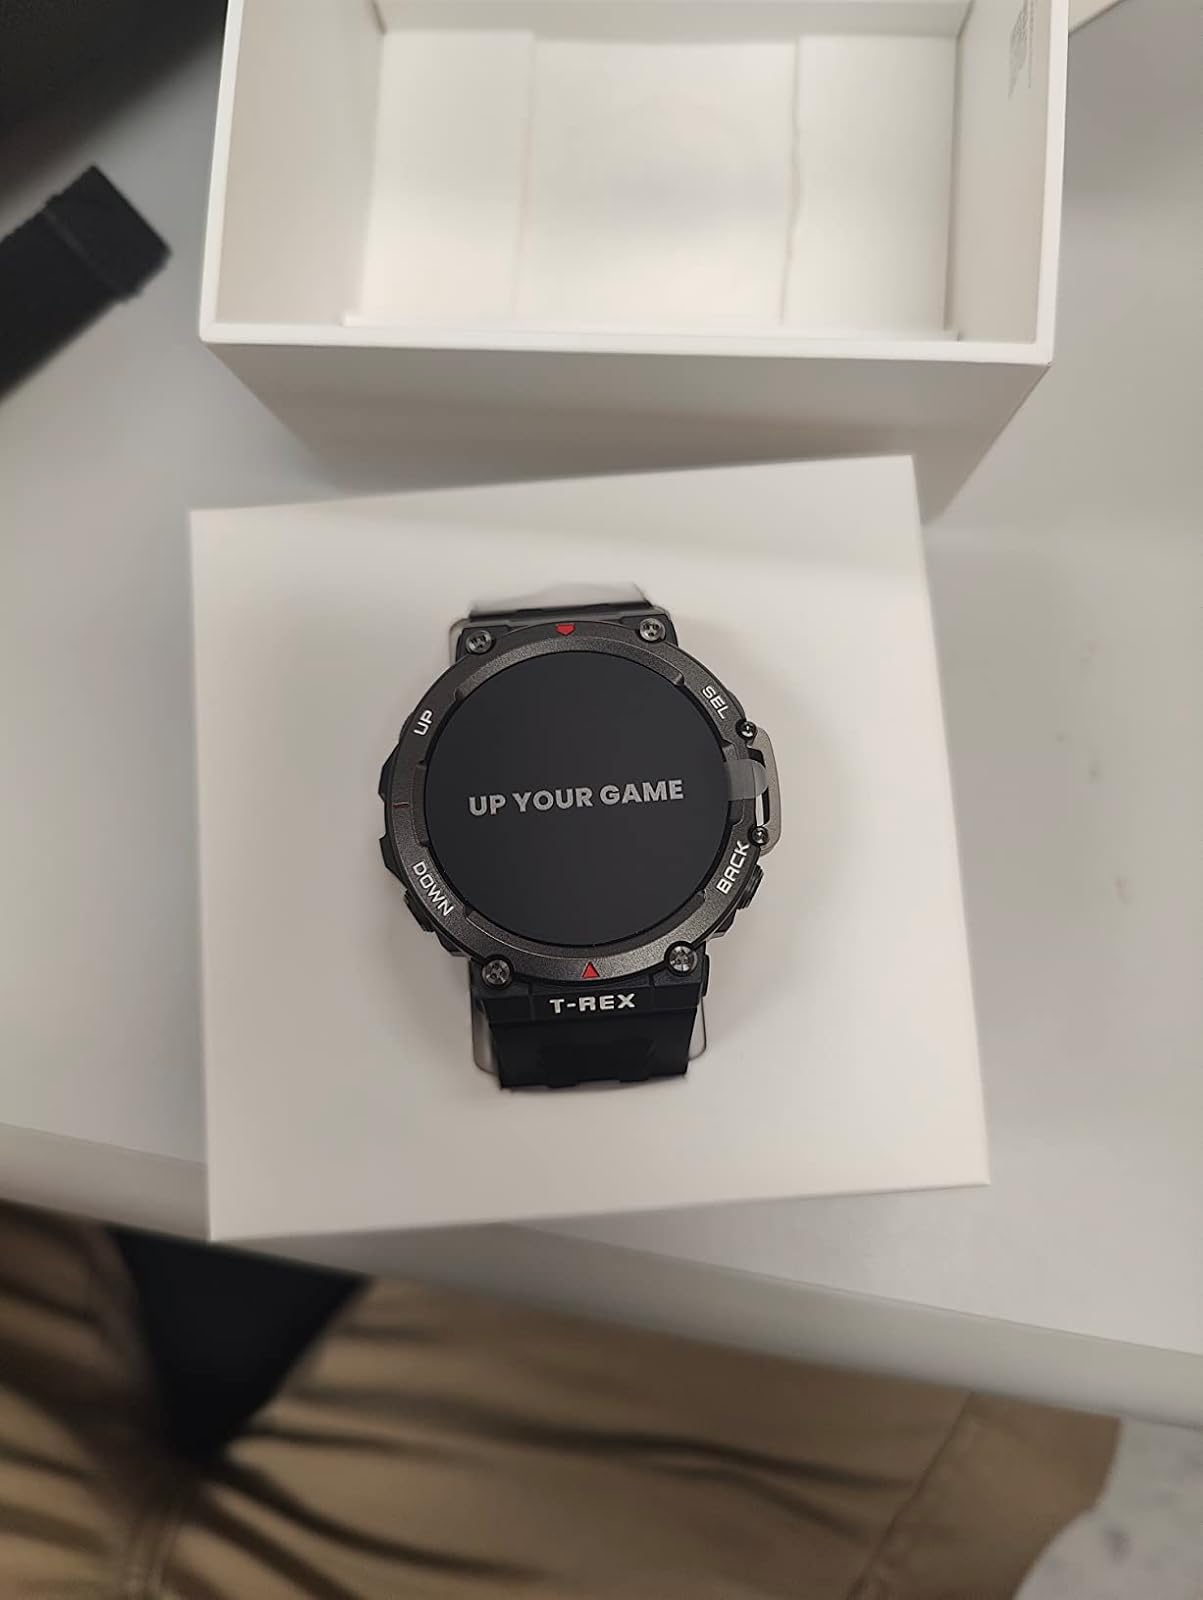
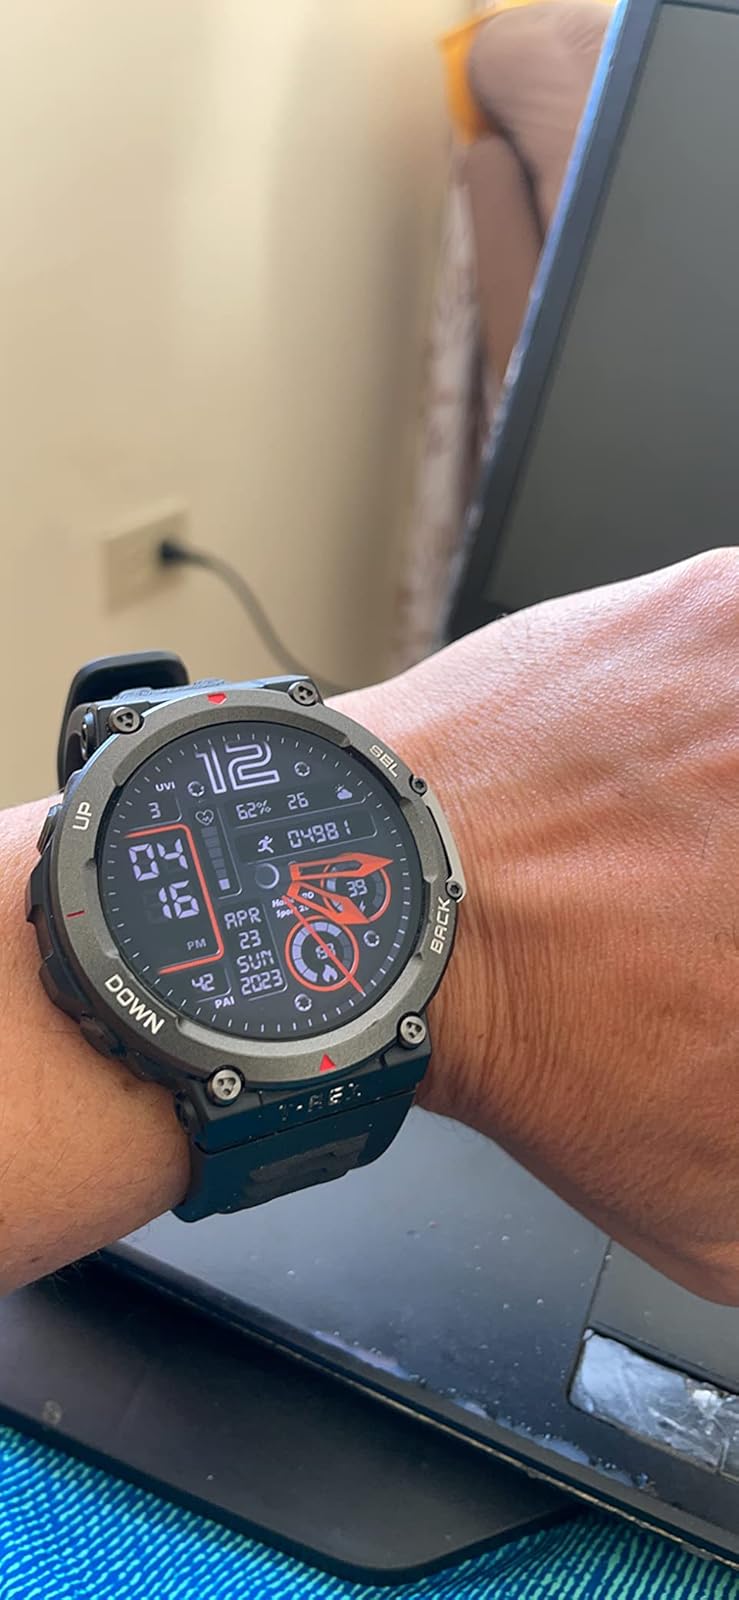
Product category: smartwatch
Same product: yes